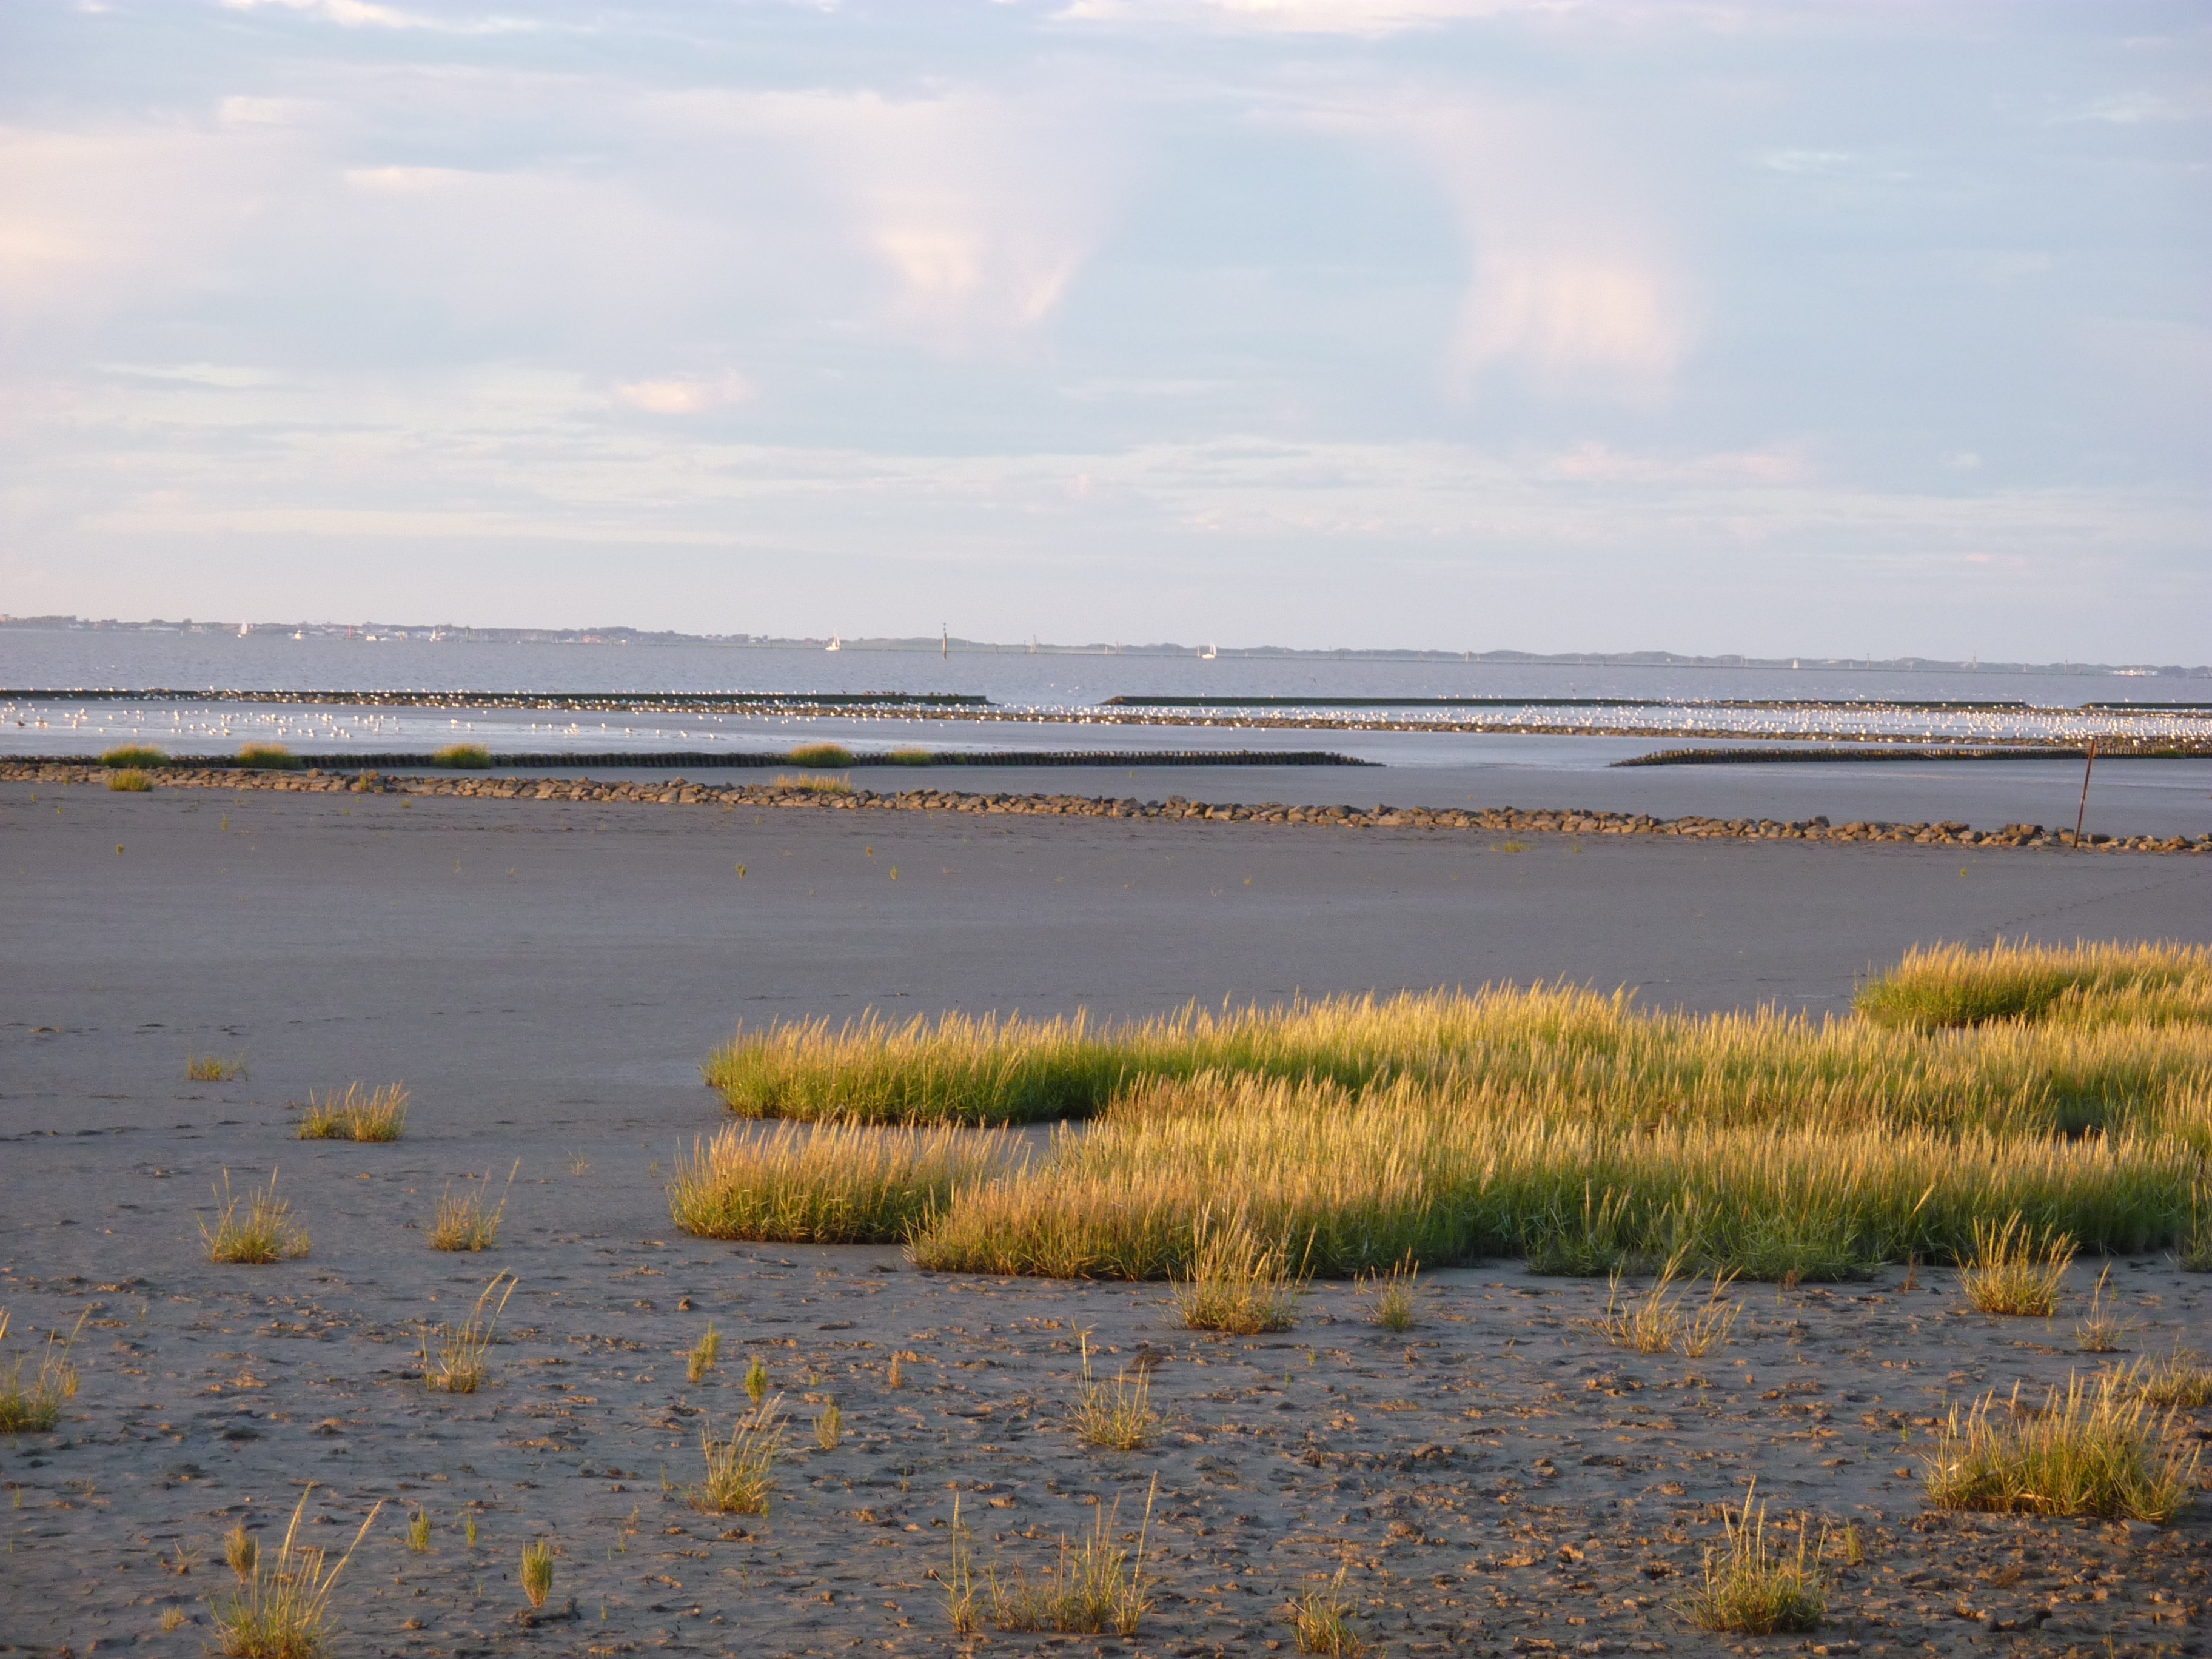
beach, landscape, sea, coast, water, nature, grass, horizon, creek, marsh, swamp, sky, prairie, shore, river, tide, inlet, calm, plain, north, bank, polder, grassland, picturesque, wetland, bog, floodplain, ecosystem, tides, estuary, tundra, baltic sea, steppe, salt marsh, ebb, norddeich, fen, mudflat, grass family, ecoregion, shrubland, plant community, tidal marsh